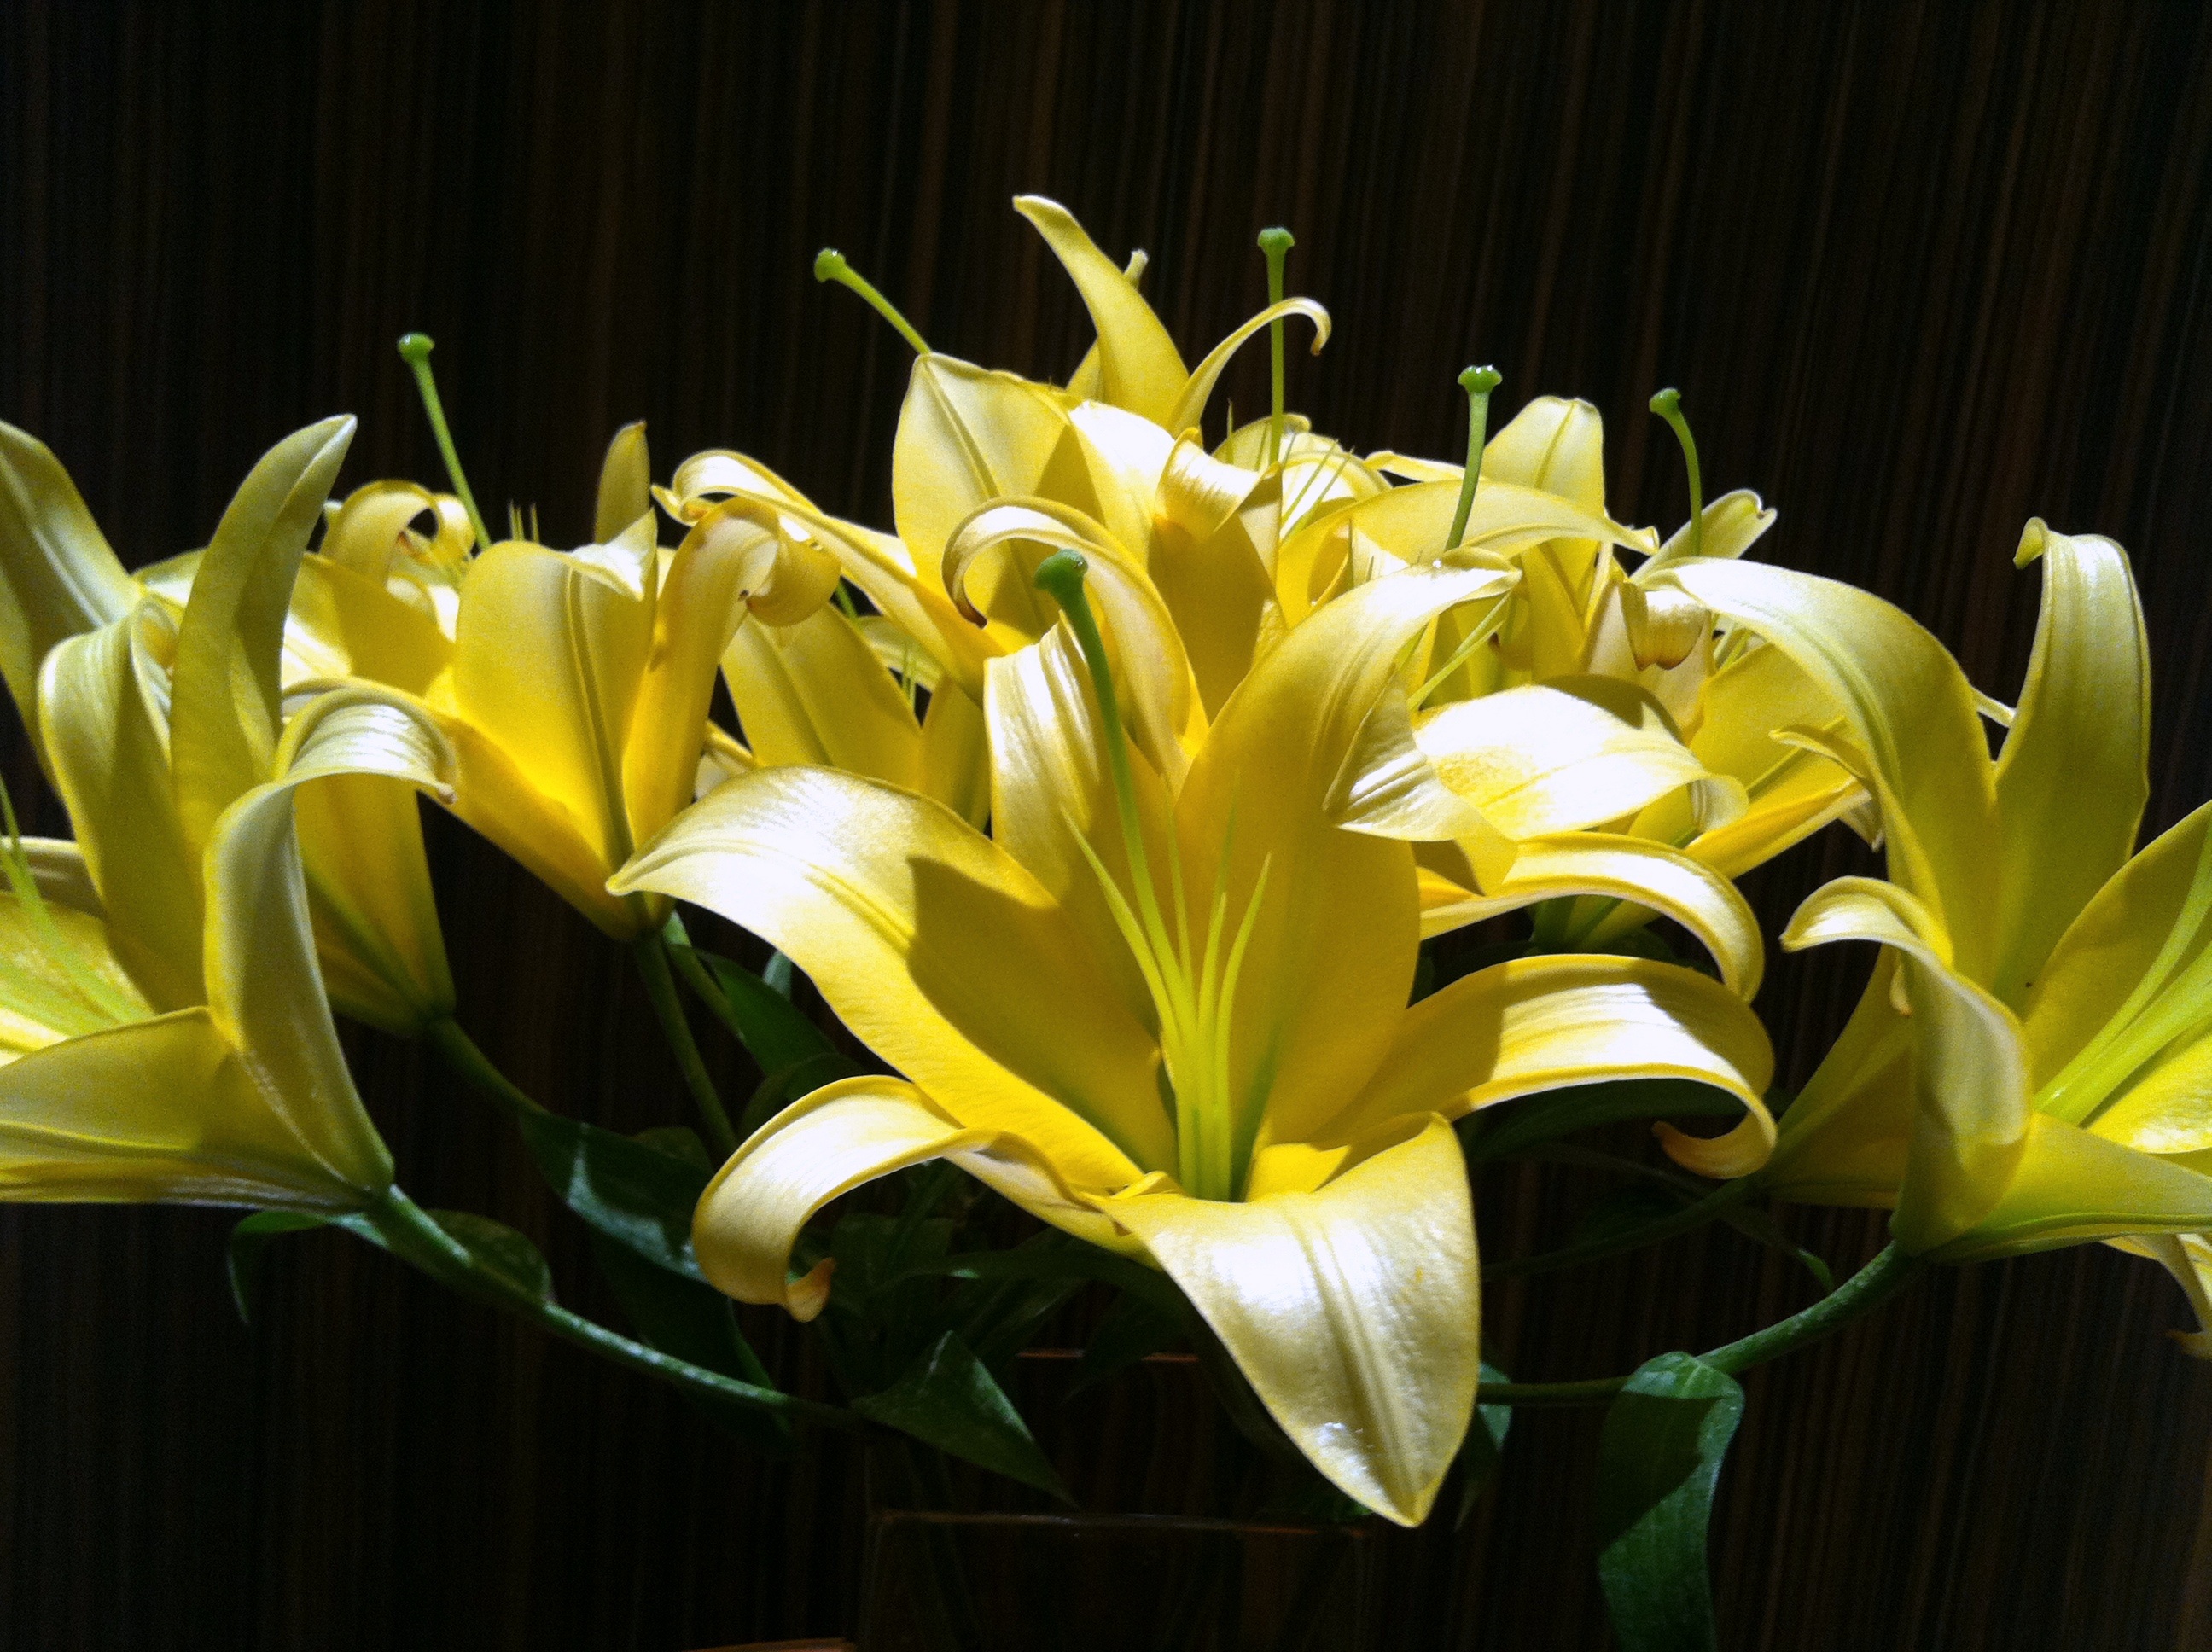
blossom, plant, white, flower, petal, bloom, dark, green, botany, black, yellow, flora, lilies, lily, floristry, elegance, macro photography, flowering plant, flower bouquet, plant stem, land plant